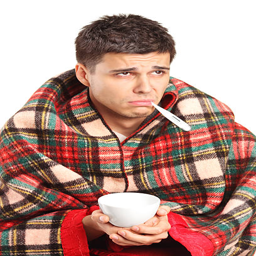
ill man holding a cup and thermometer in his mouth